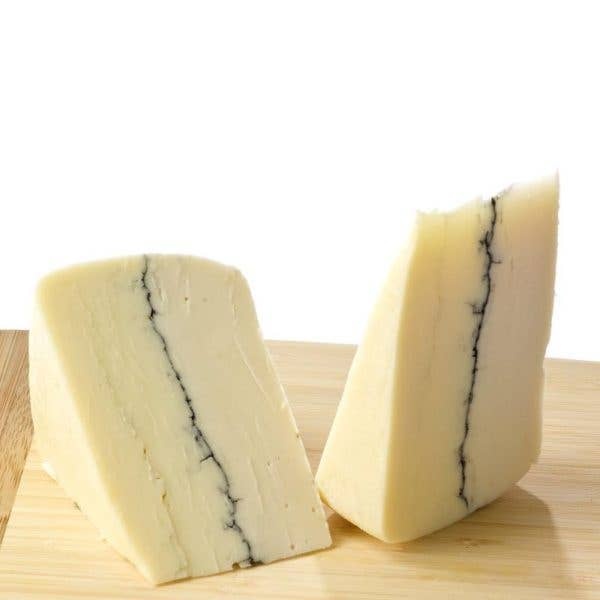
Keystone Farms Cheese - Mobay
5oz. wedge Individually wrapped for retail This version of Mobay features a layer of sheep milk cheese and a layer of goat milk cheese separated by a layer of grape vine ash and pressed together. The best way to enjoy Mobay Cheese is to taste each layer separately and then together for three different flavor profiles in one great cheese!
Brand: The Bottle Shop
Category: Food, Beverages & Tobacco > Food Items > Dairy Products > Cheese